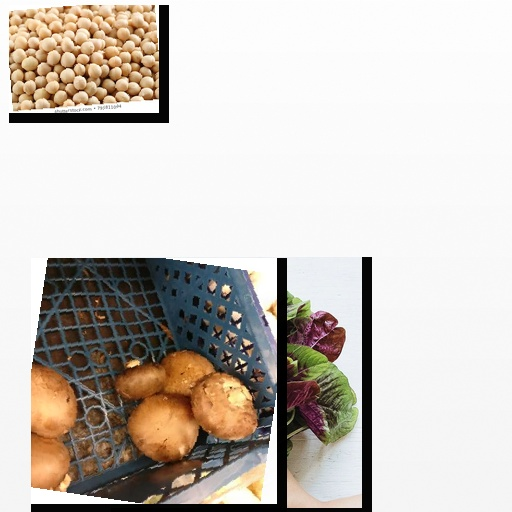
Food items: soybean, amaranth, mushroom